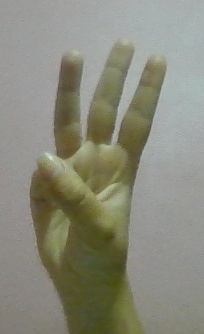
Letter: thaa